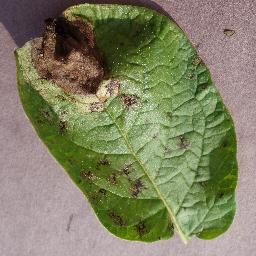
Label: Potato___Late_blight